Isdal Woman

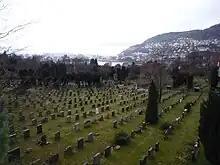
Møllendal cemetery, where "The Isdal Woman" is buried.

On 5 February 1971, the woman was given a Catholic burial (based on her use of saints' names on check-in forms) in an unmarked grave within the Møllendal graveyard located in Bergen. Attended by sixteen members of the Bergen police force, she was buried in a zinc coffin to both preserve her remains and for ease of disinterment. Her ceremony was also photographed in case relatives came forward at a later date.